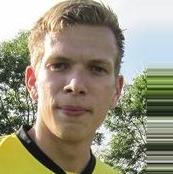
Age: 20